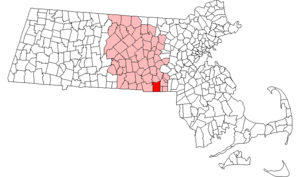
Uxbridge (Massachusetts)
Byens placering i Massachusetts
Uxbridge er en lille by i staten Massachusetts i USA med 11.156 indbyggere. Byen ligger tæt på Rhode Island i Worcester County. Uxbridge er placeret i midten af dalen i Blackstone River i deres nationale historiske spor af den industrielle revolution i USA.